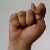
The image shows a hand gesture representing the letter 'T' in Indian Sign Language.